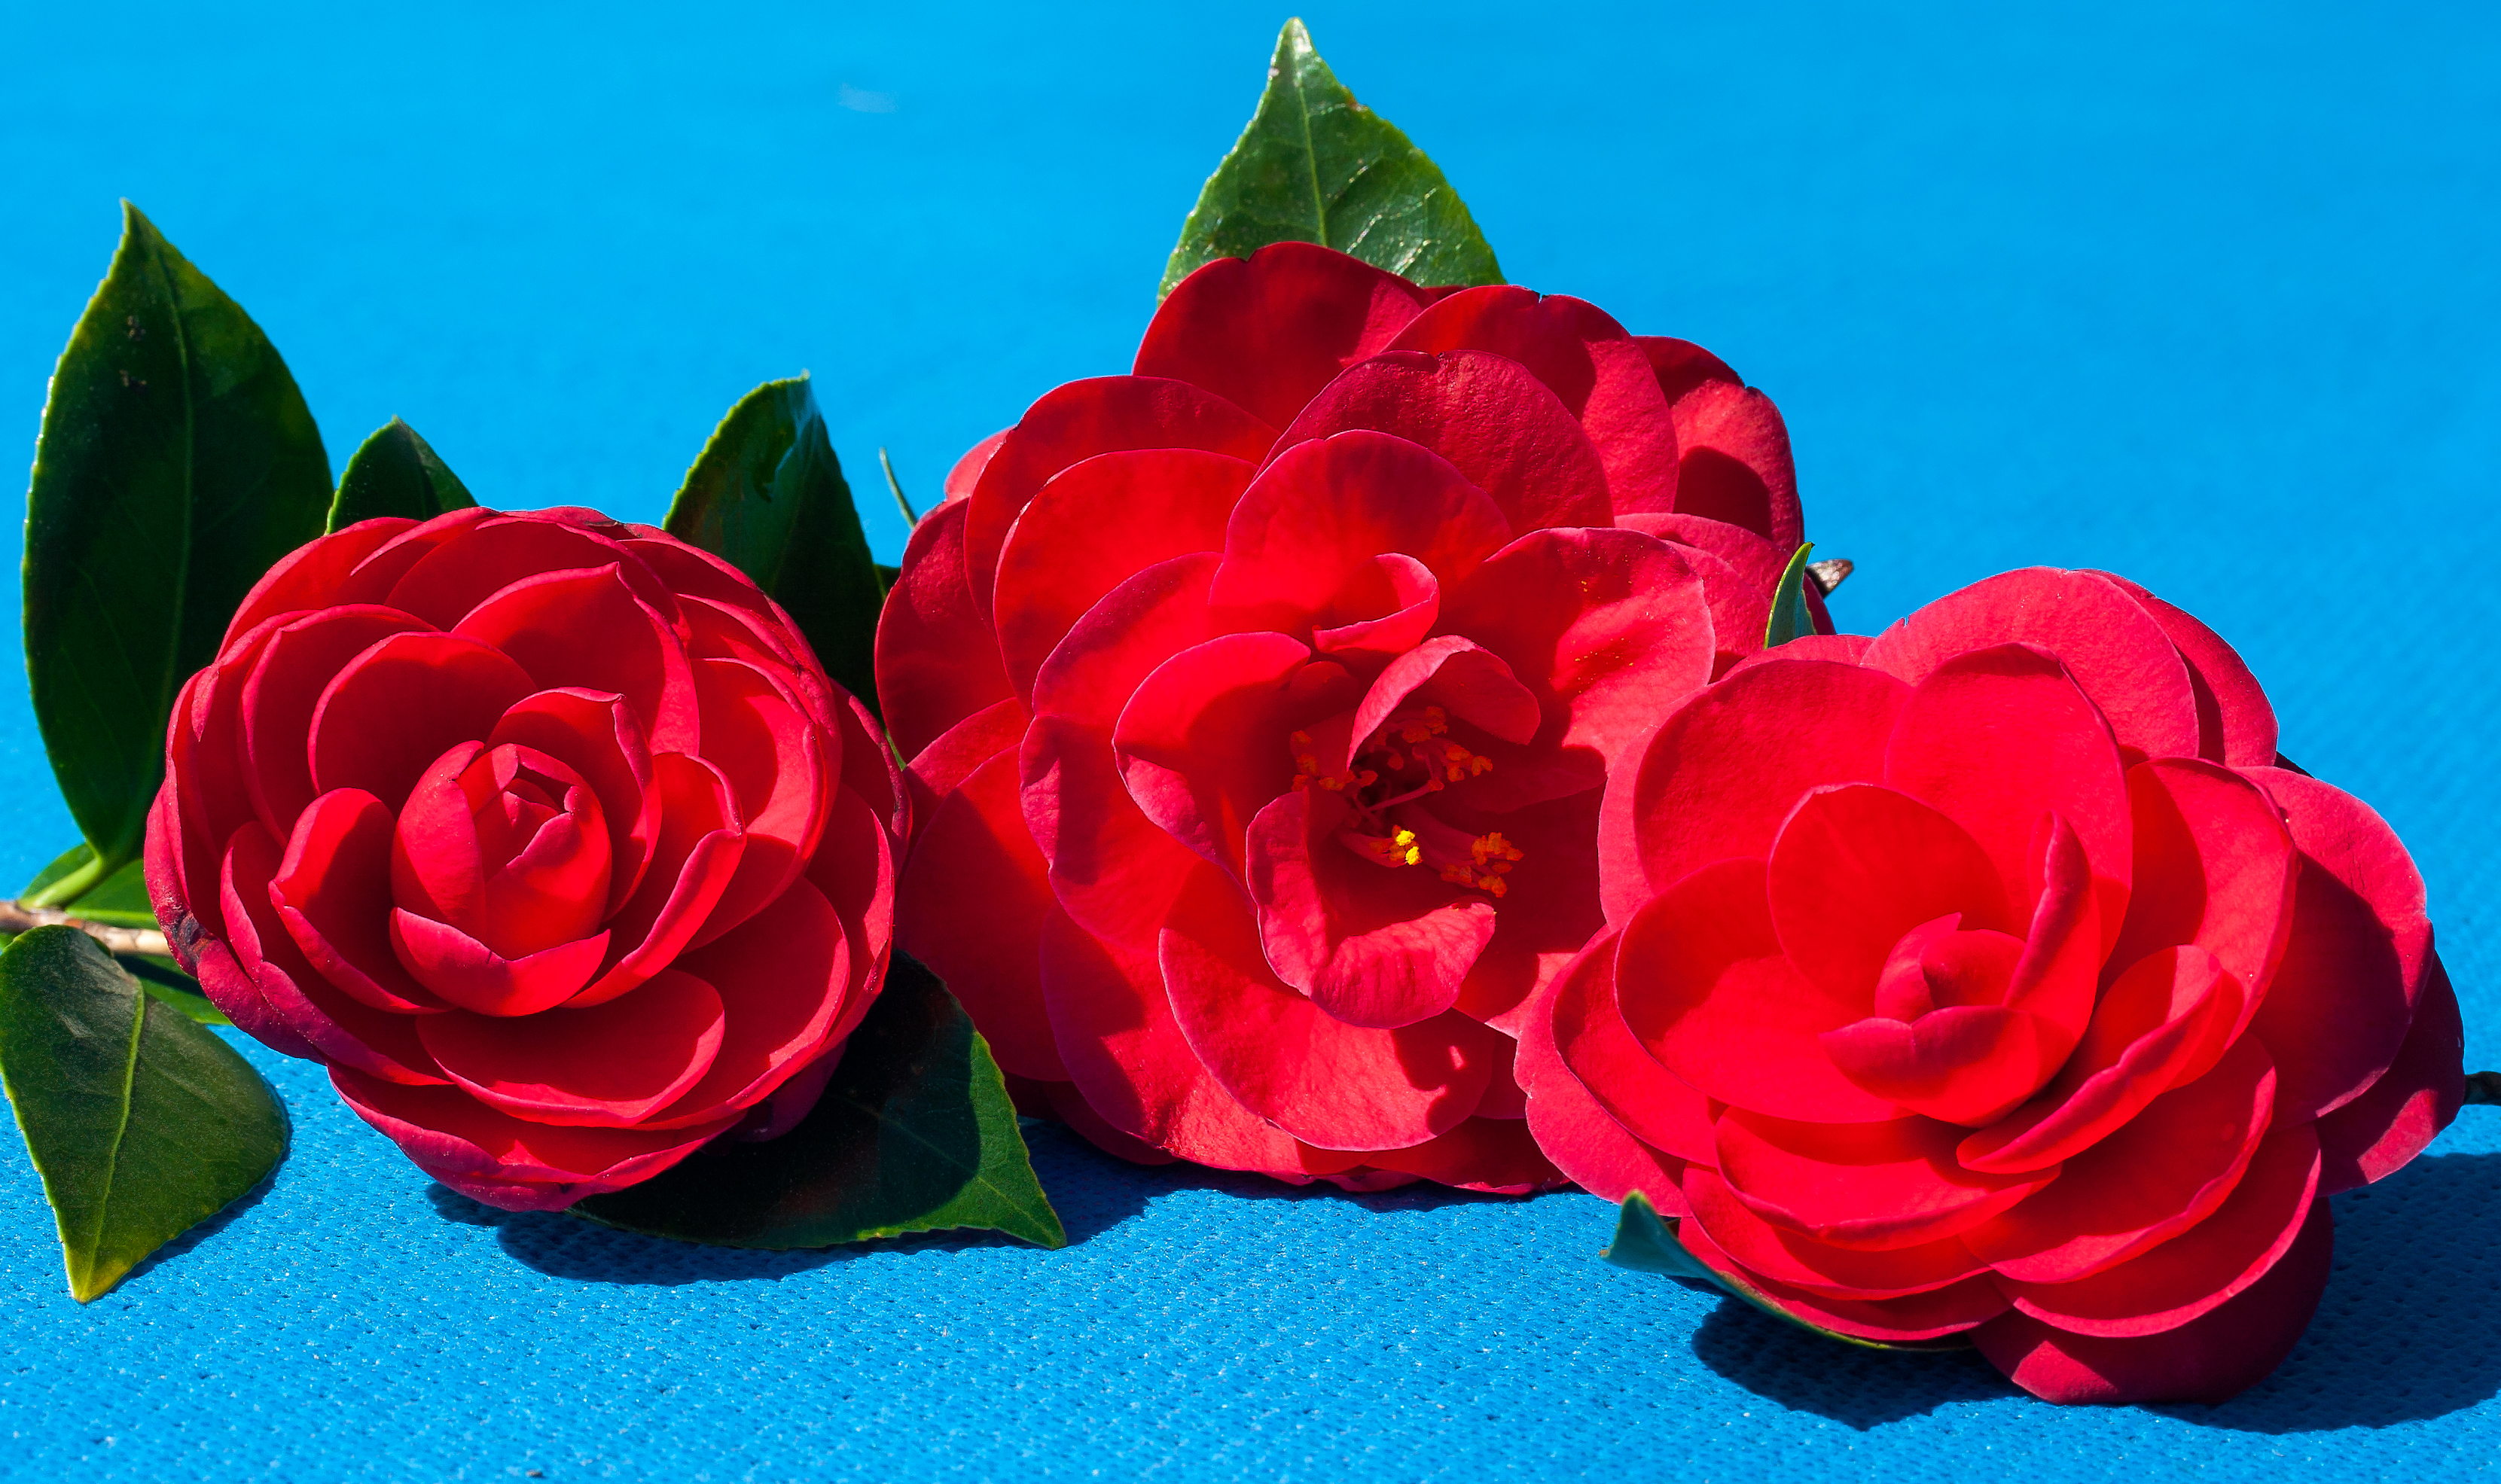
plant, flower, petal, rose, red, pink, flowers, three, floribunda, twocolor, msh0813, macro photography, flowering plant, garden roses, rose family, camellias, msh081315, flower bouquet, land plant